Ruby Dee

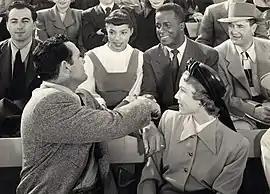

In 1969, Dee appeared in 20 episodes of "Peyton Place". She acted in Ossie Davis' films "Black Girl" (1972) and "Countdown at Kusini" (1976) and the Western film "Buck and the Preacher" with Sidney Poitier and Harry Belafonte. She appeared as Cora Sanders, a Marxist college professor, in season 1, episode 14 of "Police Woman", entitled "Target Black" which aired on Friday night, January 3, 1975. The character of Cora Sanders was obviously, but loosely, influenced by the real-life Angela Davis. She appeared in one episode of "The Golden Girls"' sixth season. She played Queen Haley in the miniseries "" (1979) for which she received a nomination for the Primetime Emmy Award for Outstanding Supporting Actress in a Limited or Anthology Series or Movie. She acted in the CBS television film "I Know Why the Caged Bird Sings" (1979) based on the Maya Angelou autobiography of the same name.